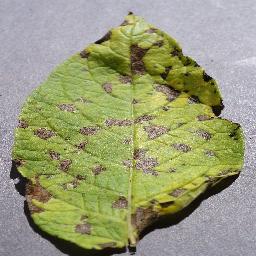
Etiqueta: Tizon_Temprano